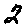
Label: 2